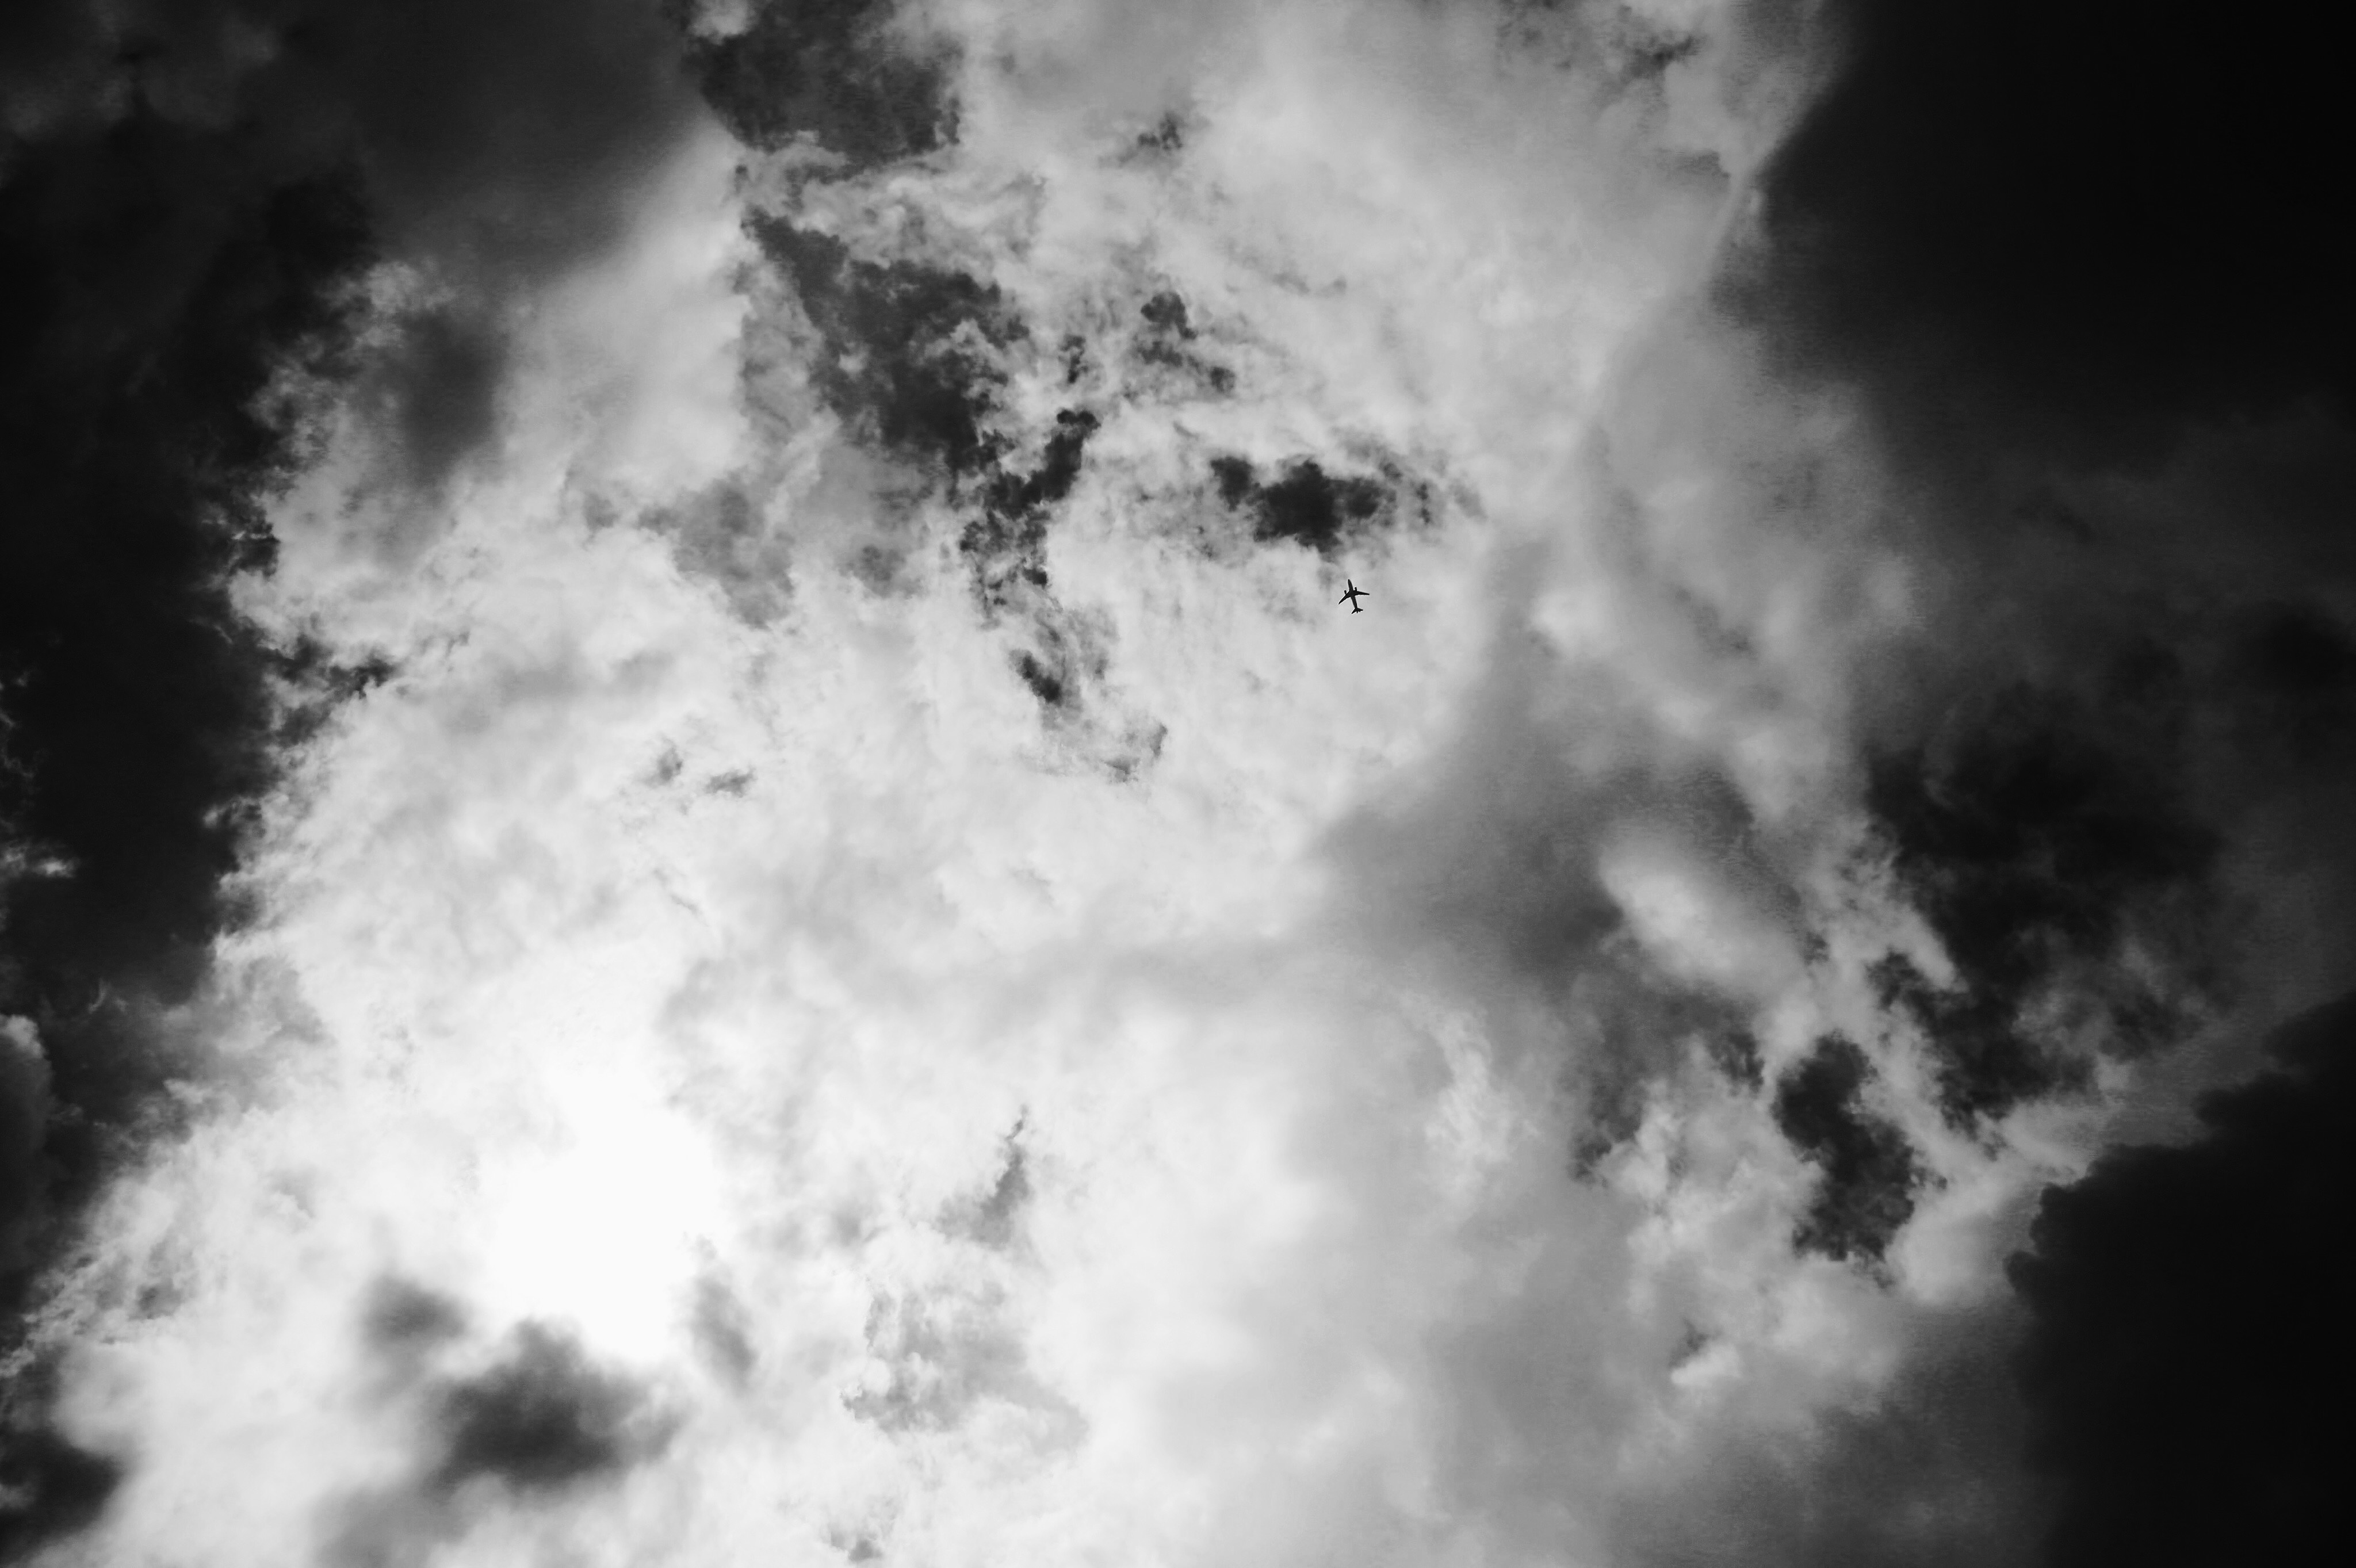
cloud, black and white, sky, sunlight, atmosphere, cumulus, darkness, monochrome, meteorological phenomenon, monochrome photography, atmosphere of earth